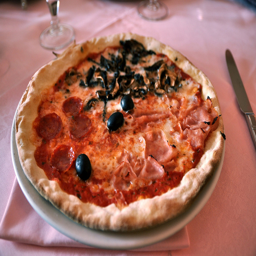
A cooked pizza made with various separated toppings
A pepperoni and olive pizza seated on the table
A pizza is topped with pepperoni and olives.
a pizza with olives, canadian bacon,pepperoni and anchovies on a plate
a pepperoni and ham pizza with some black olives